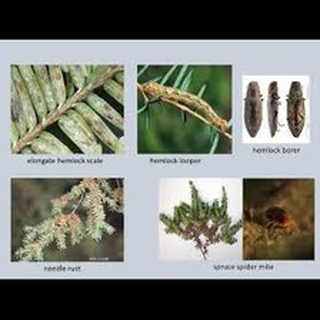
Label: wheat_mite